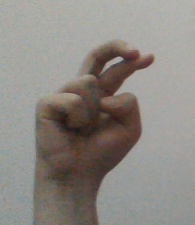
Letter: zay